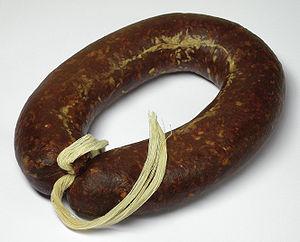
Le soudjouk ou soudjouq est une saucisse sèche épicée dont il existe de multiples variétés dans les pays balkaniques, au Moyen-Orient et jusqu'en Asie centrale.